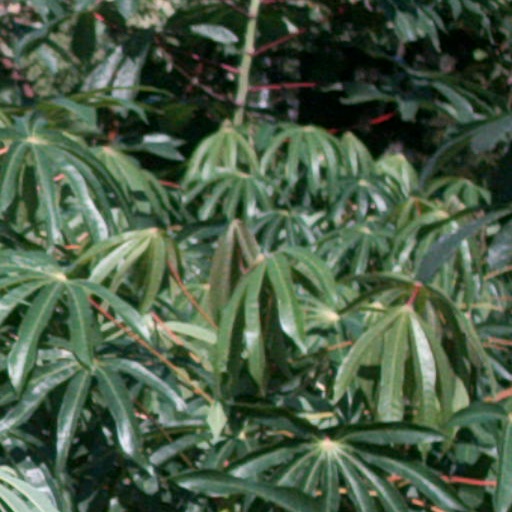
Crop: cassava